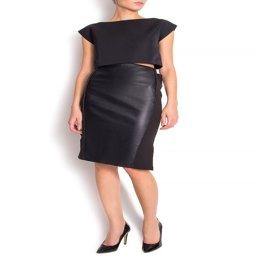
keep it simple but sharp in a knee length pencil skirt and sophisticated crop top